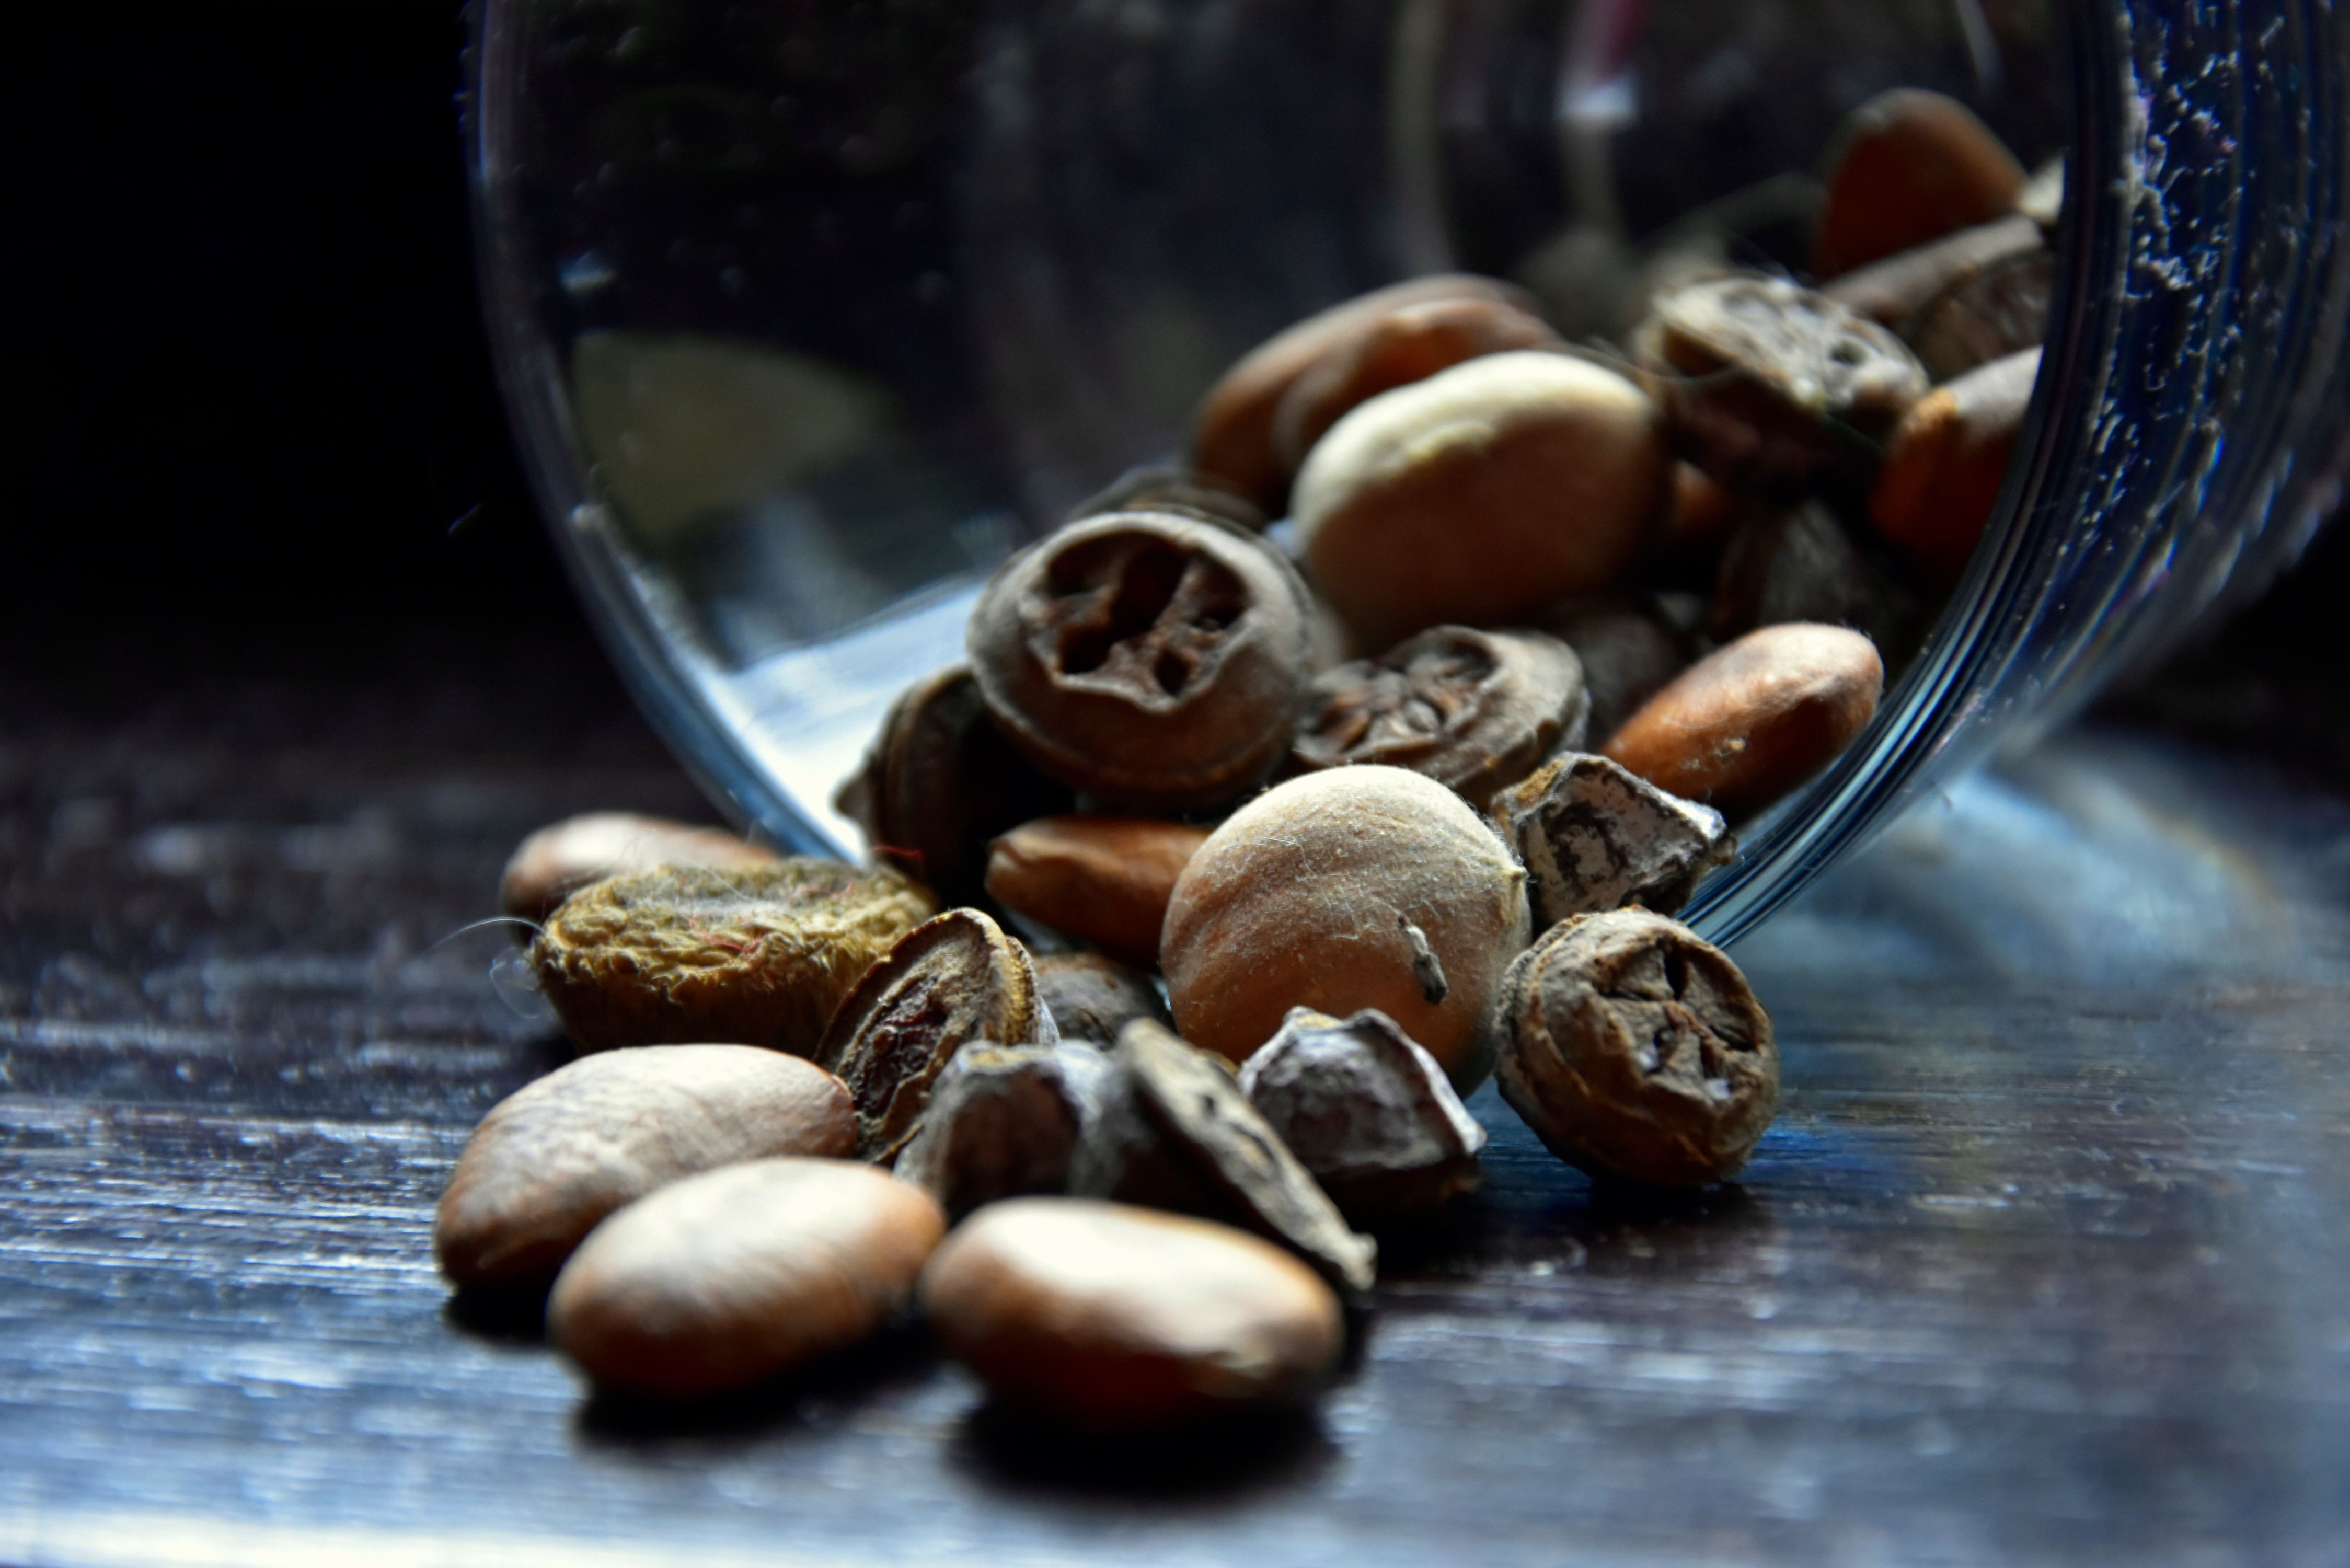
food, produce, drink, close up, caffeine, macro photography, flavor